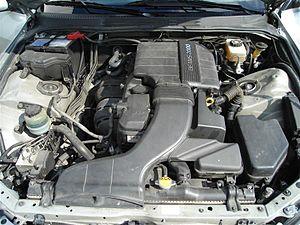
L'IS est une berline familiale haut de gamme du constructeur automobile japonais Lexus, concurrente des Audi A4, BMW série 3, Mercedes classe C, Infiniti Q50, Jaguar XE ou encore de la Volvo S60.